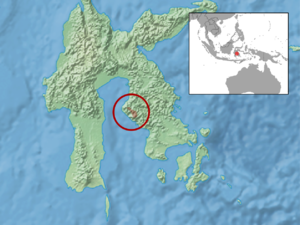
Taeromys arcuatus est une espèce de rongeur de la famille des Muridés, du genre Taeromys endémique d'Indonésie.